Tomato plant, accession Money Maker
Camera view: tilt-top (135 deg); turntable rotation: 150 degrees
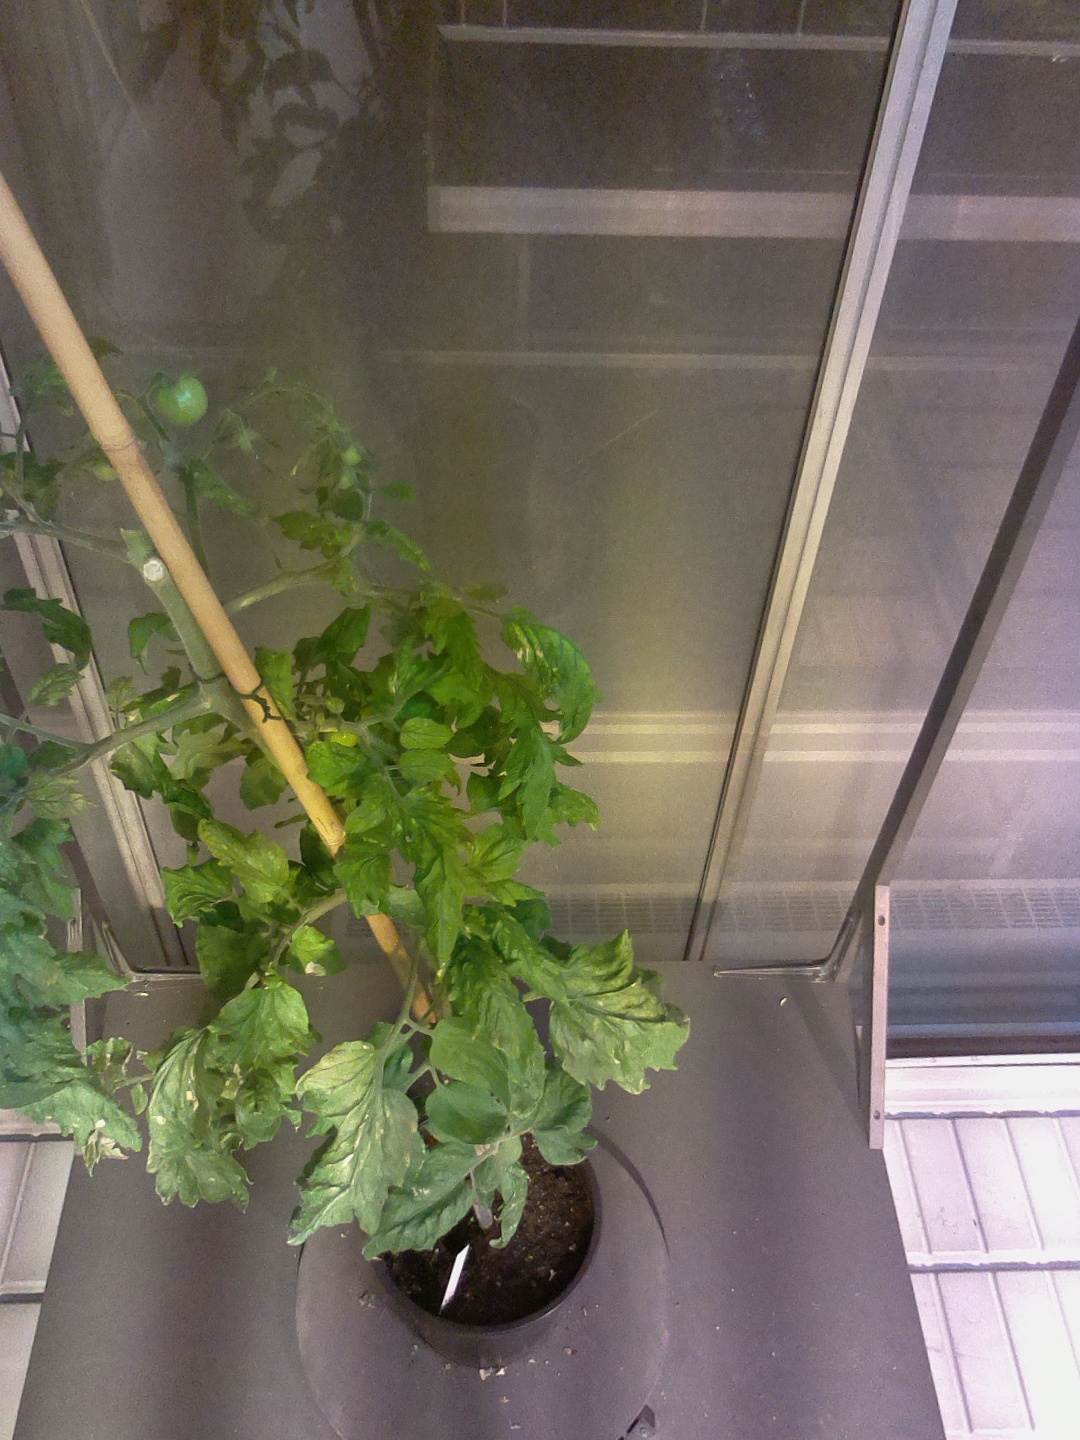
BBCH growth stage 73: 30%-40% of final fruit size